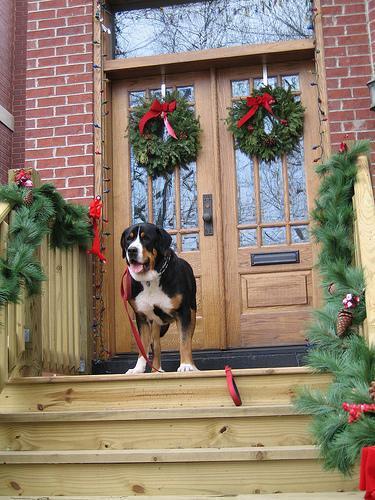
Greater_Swiss_Mountain_dog